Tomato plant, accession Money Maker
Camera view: tilt-top (135 deg); turntable rotation: 300 degrees
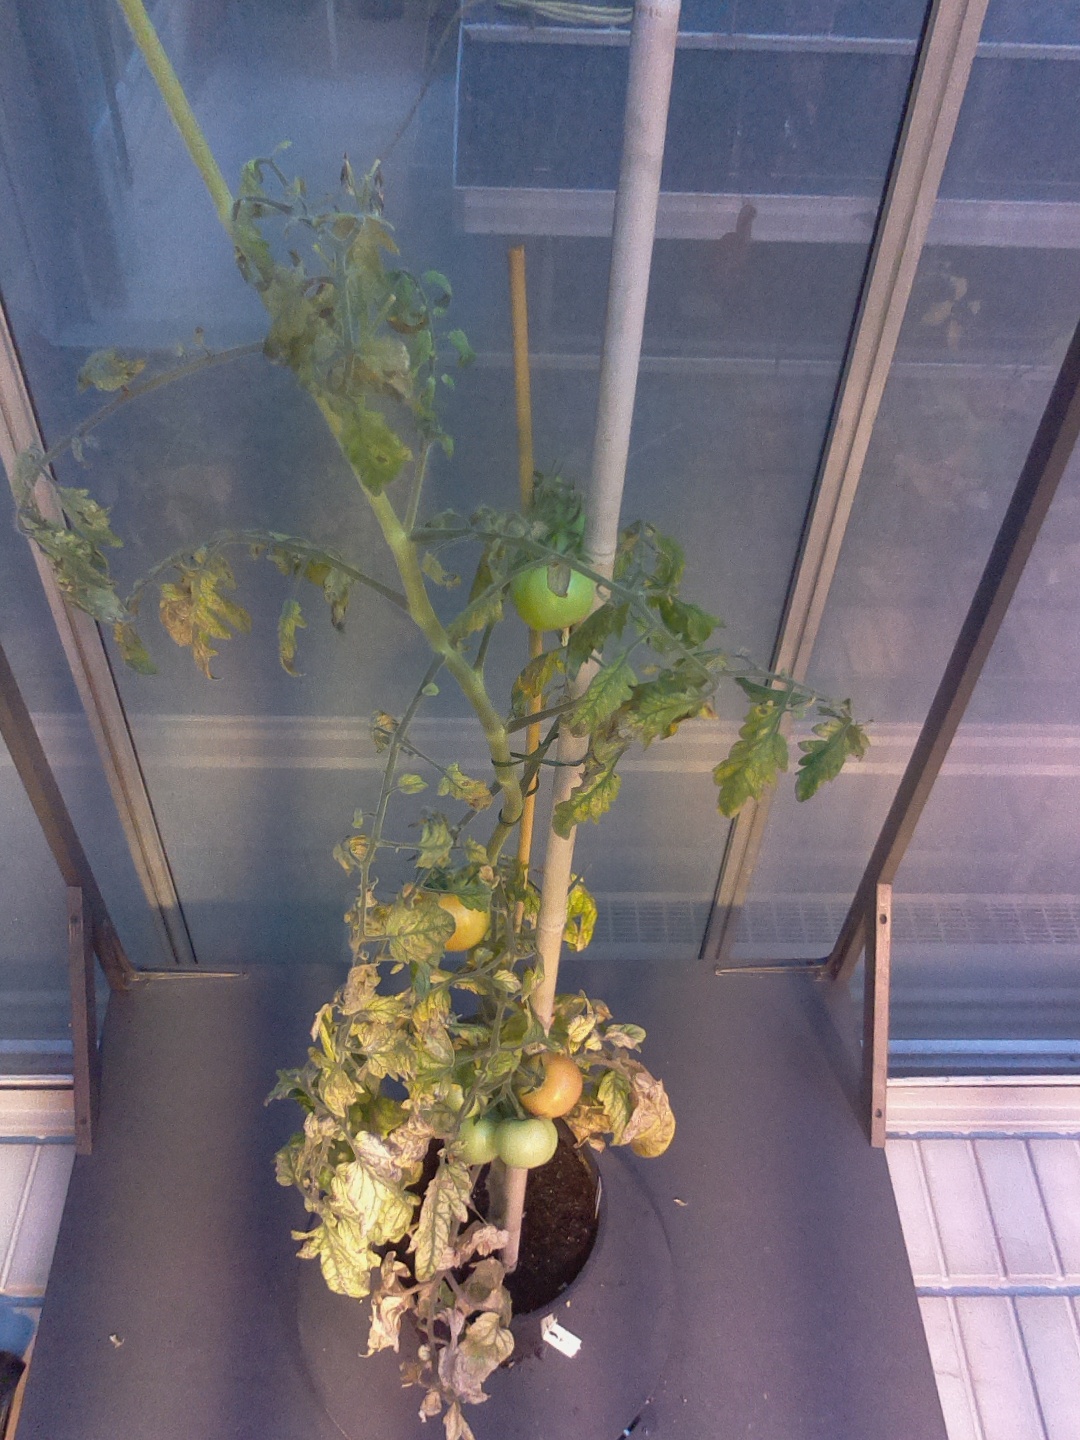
BBCH growth stage 81: 10%-20% of fruits show typical fully ripe color